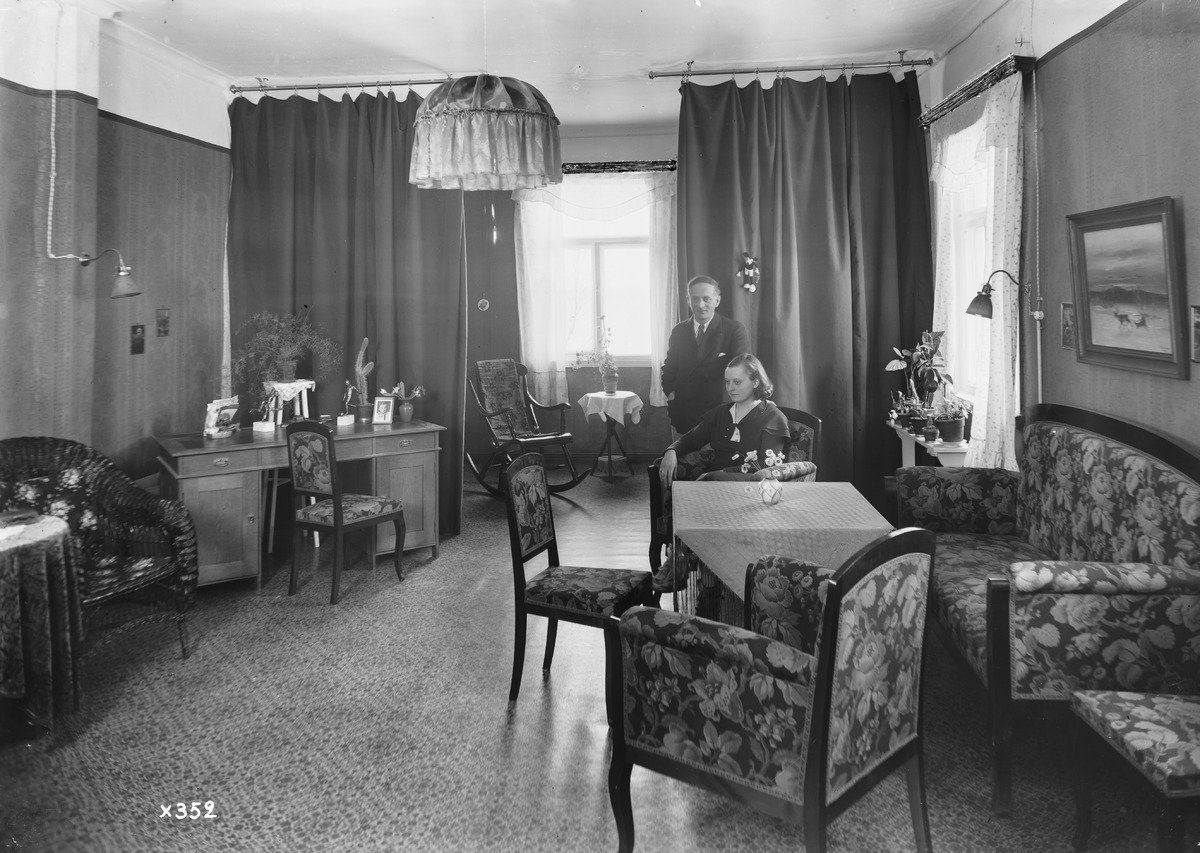
Merijal Oy:n tehtaan työnjohtajan asunto
The apartment of the foreman of the factory of Merijal Oy
sisällön kuvaus: Merijal Oy:n tehtaan työnjohtajan asunto 24.2.1934. content description: The apartment of the foreman of the factory of Merijal Oy on February 24, 1934.
Vuosi: 1934
Paikka: Suomi, Oulu, Suomi, Pohjois-Pohjanmaa, Oulu
Aiheet: Merijal Oy; sisäkuva; työnjohtajat; johtajat; makeisteollisuus; asunnot; huonekalut; apartments; furniture; managers; foreman; overseer; confectionery industry